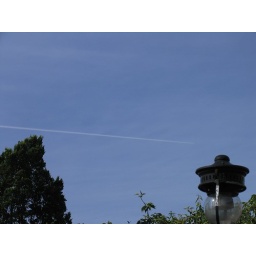
A jet flies across the clear blue sky leaving in it's wake a white trail of smoke